Mahl writing systems

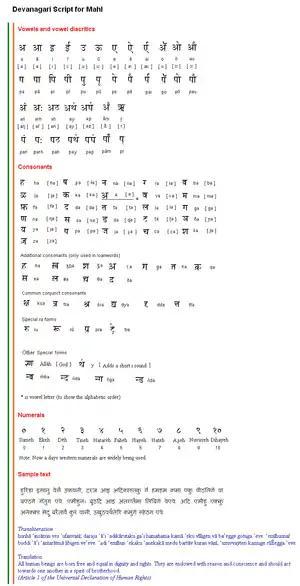
Devanagari script for Mahl

Among the dialects of Maldivian language, the Mahl dialect (Maliku bas) has notable differences in its writing system. Like speakers of the other Maldivian dialects, Mahl speakers primarily use the Thaana alphabet for writing. However, the separation of Minicoy from Maldivian rule and its subsequent affiliation with India introduced additional features to both the dialect and its writing system.